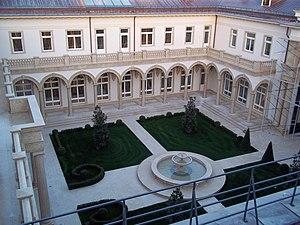
Le palais de Poutine est l'appellation utilisée par divers médias pour désigner une résidence située au bord de la mer Noire à Guelendjik, dans la région de Krasnodar, au sud de la Russie. Cette datcha du cap Idokopas aurait été construite pour l'usage personnel du président Vladimir Poutine avec des fonds publics détournés. L'entourage politique de Poutine réfute cependant cette allégation. Aujourd'hui cette résidence appartient à l'homme d'affaires Alexandre Ponomarenko.